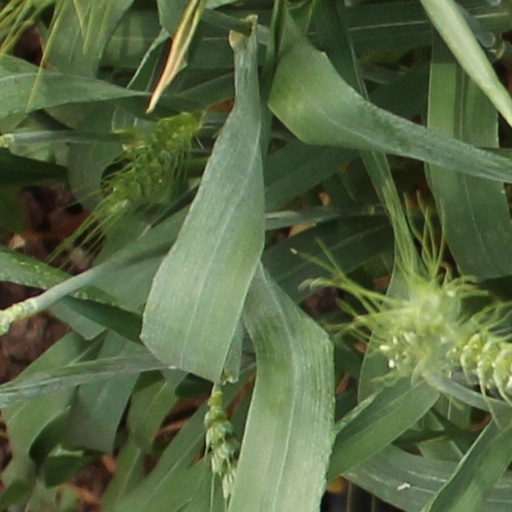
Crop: wheat